Chopped cheese

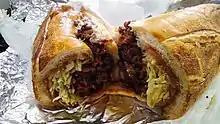
A local variant of the chopped cheese, in Crotona Park, the Bronx, pictured with halal turkey bacon and barbecue sauce

The chopped cheese, also known as the chop cheese, is a type of sandwich originating from New York City. Found in bodegas throughout Manhattan, Brooklyn, the Bronx, and Queens, it is made on a grill with ground beef (typically pre-formed ground beef patties), onions, adobo or other seasonings, and cheese, all of which are chopped together on the grill as the meat and onions cook and the cheese melts. It is served with lettuce, tomatoes, and condiments on a hero roll.